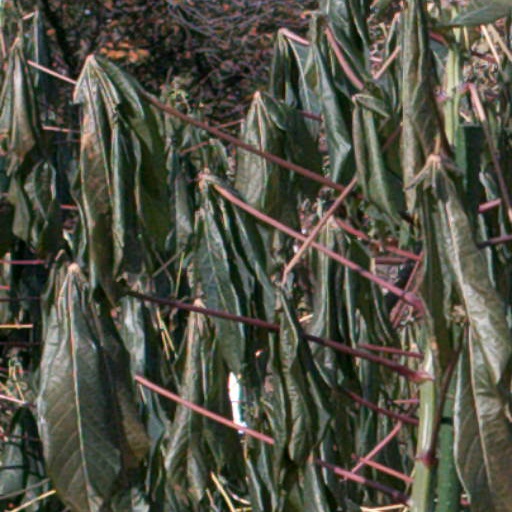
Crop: cassava